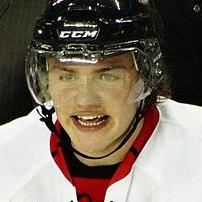
Age: 17